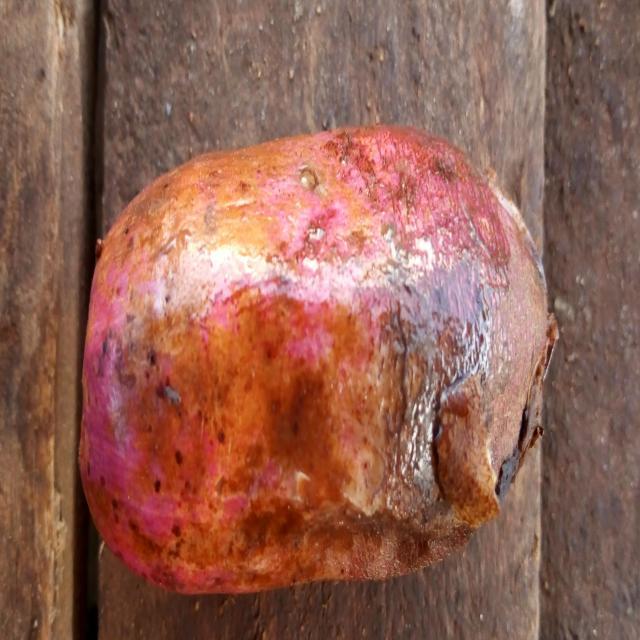
Plum grade: rotten